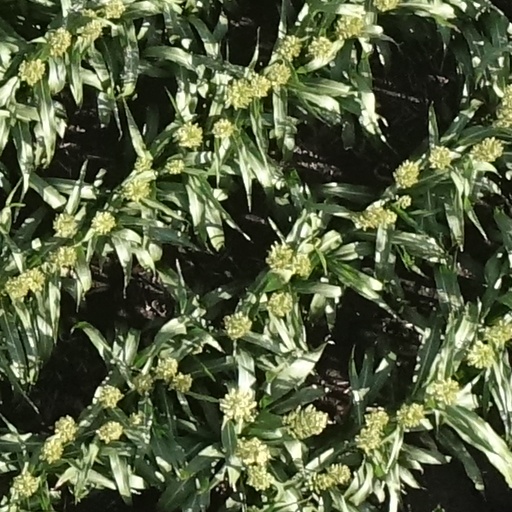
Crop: sorghum